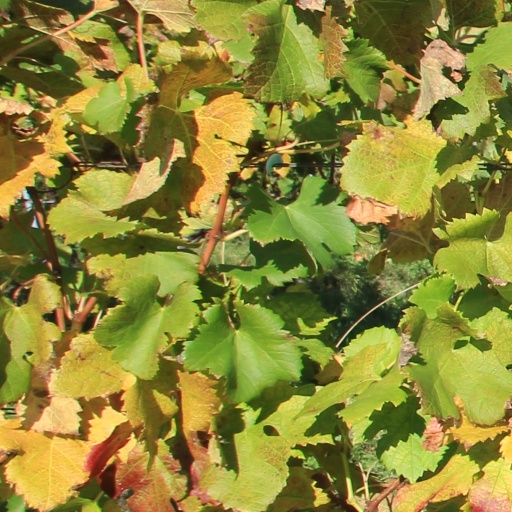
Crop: grape